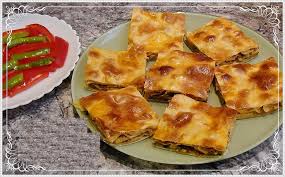
Yemek: borek